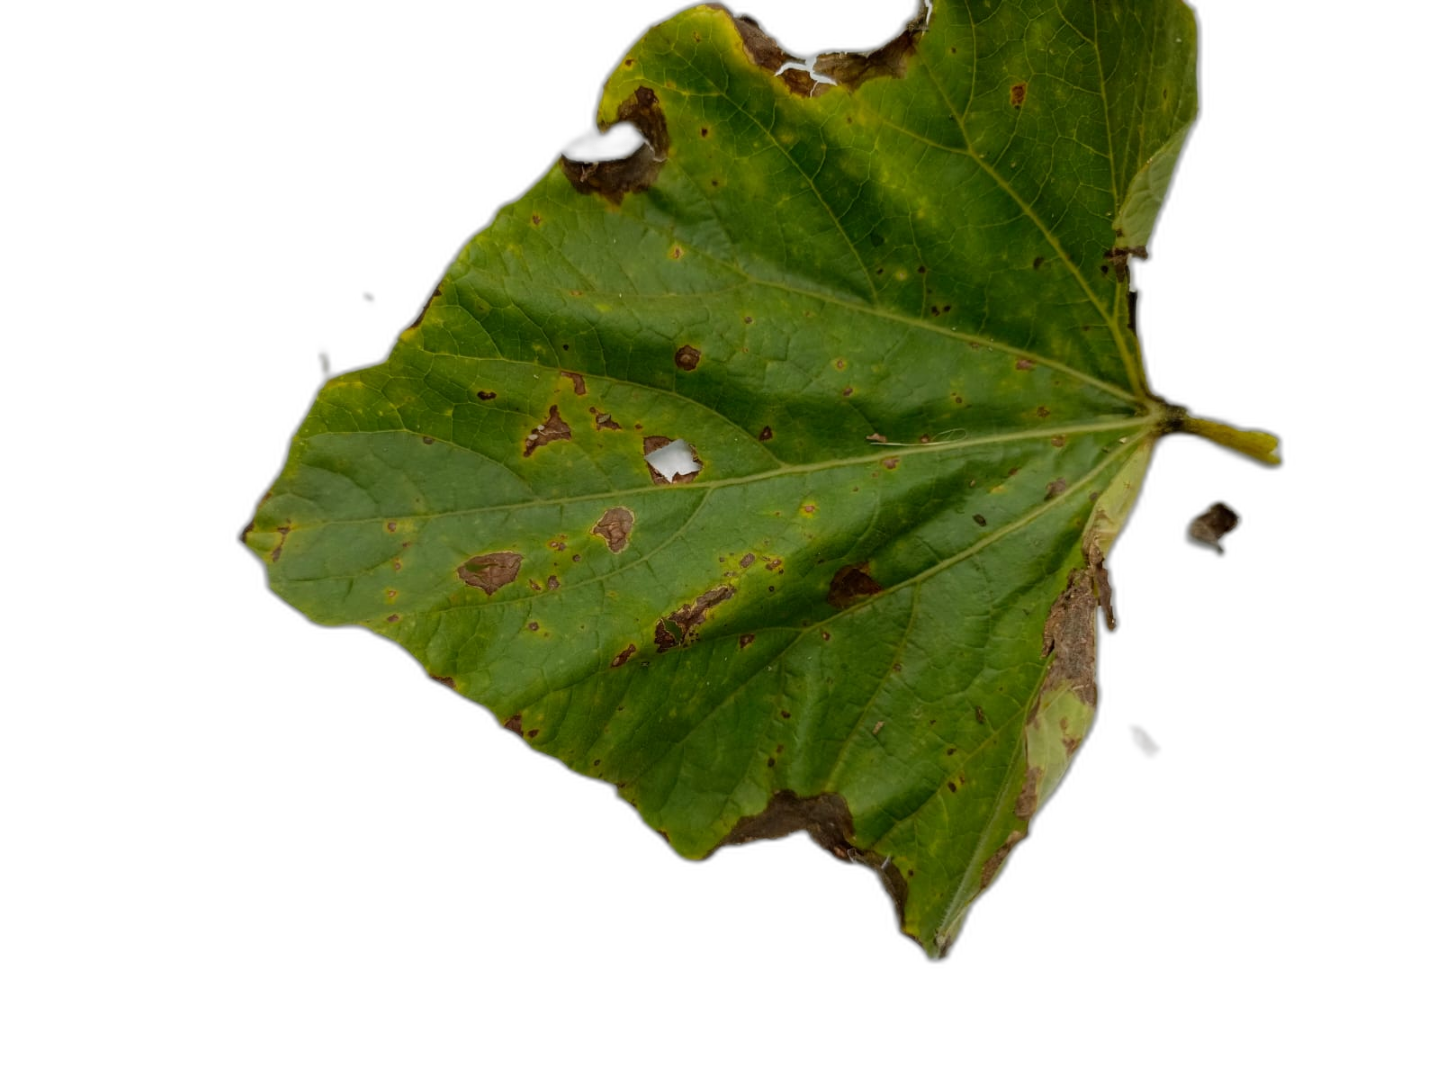
Crop: Bottle Gourd
Label: Anthracnose